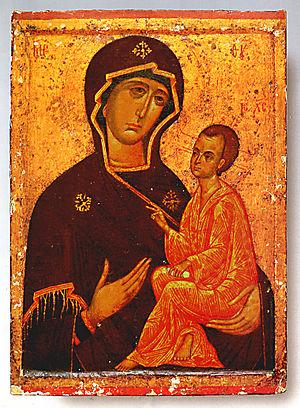
L'icône de la Mère de Dieu de Tikhvine est, selon la légende, une des icônes de Vierge Marie peinte par l'évangéliste Luc. Au Vᵉ siècle, de Jérusalem elle a été déplacée à Constantinople, où, pour elle, a été construite la basilique de Sainte-Marie des Blachernes. À la différence de l'icône de Notre-Dame de Smolensk, celle de Tikhvine est plus douce, plus tendre. Marie est légèrement penchée vers l'enfant Jésus. Sa main droite est ramenée sur sa poitrine en signe d'adoration de son fils. L'iconographie de cette icône combine la solennité de la Vierge de type odigitria et le côté maternel de la Vierge éléousa. Sa fête est le 26 juin selon le calendrier julien soit le 9 juillet selon le calendrier grégorien.
L'Hodigitria est un des types d'icônes les plus répandus et populaires de la Vierge Marie, Mère de Dieu avec son fils Jésus, enfant. Elle a été peinte ainsi, selon la légende, par l'évangéliste Saint Luc. Elle est debout avec l'enfant Jésus sur la bras gauche. C'est la Vierge qui conduit, qui montre le chemin, selon l'étymologie du mot. Le terme peut désigner par extension, une église dédiée à la Vierge Odigitria ou en possédant une icône vénérée.